Altengamme

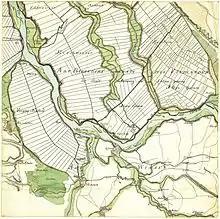
Altengamme about 1790 (Historical map of Gustav Adolf von Varendorf)

Altengamme located in the Bergedorf borough of the Free and Hanseatic City of Hamburg in northern Germany, is a rural quarter on the right bank of the Elbe river. "Altengamme" is the most eastern part of Hamburg. In 2023 the population was 2,345.